David Erskine, 2nd Baron Erskine

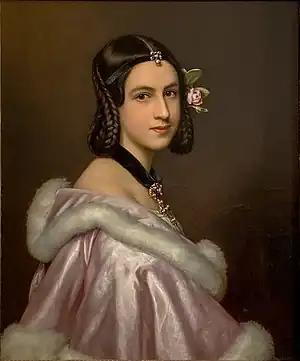
Portrait of Lord Erskine's daughter, Jane Erskine, by Joseph Karl Stieler in the Gallery of Beauties, .

Lord Erskine had lived in the United States prior to his appointment as Minister to Washington. In 1799, he married as his first wife Frances Cadwalader (1781–1843), daughter of John Cadwalader, a general during the American Revolutionary War. She was the great granddaughter of Judge William Moore, of Moore's Hall, Pennsylvania, whose niece married Lord Erskine's father, and hence Lord Erskine and his wife were cousins. A portrait of Lady Erskine was considered one of Gilbert Stuart's masterpieces. They had twelve children: